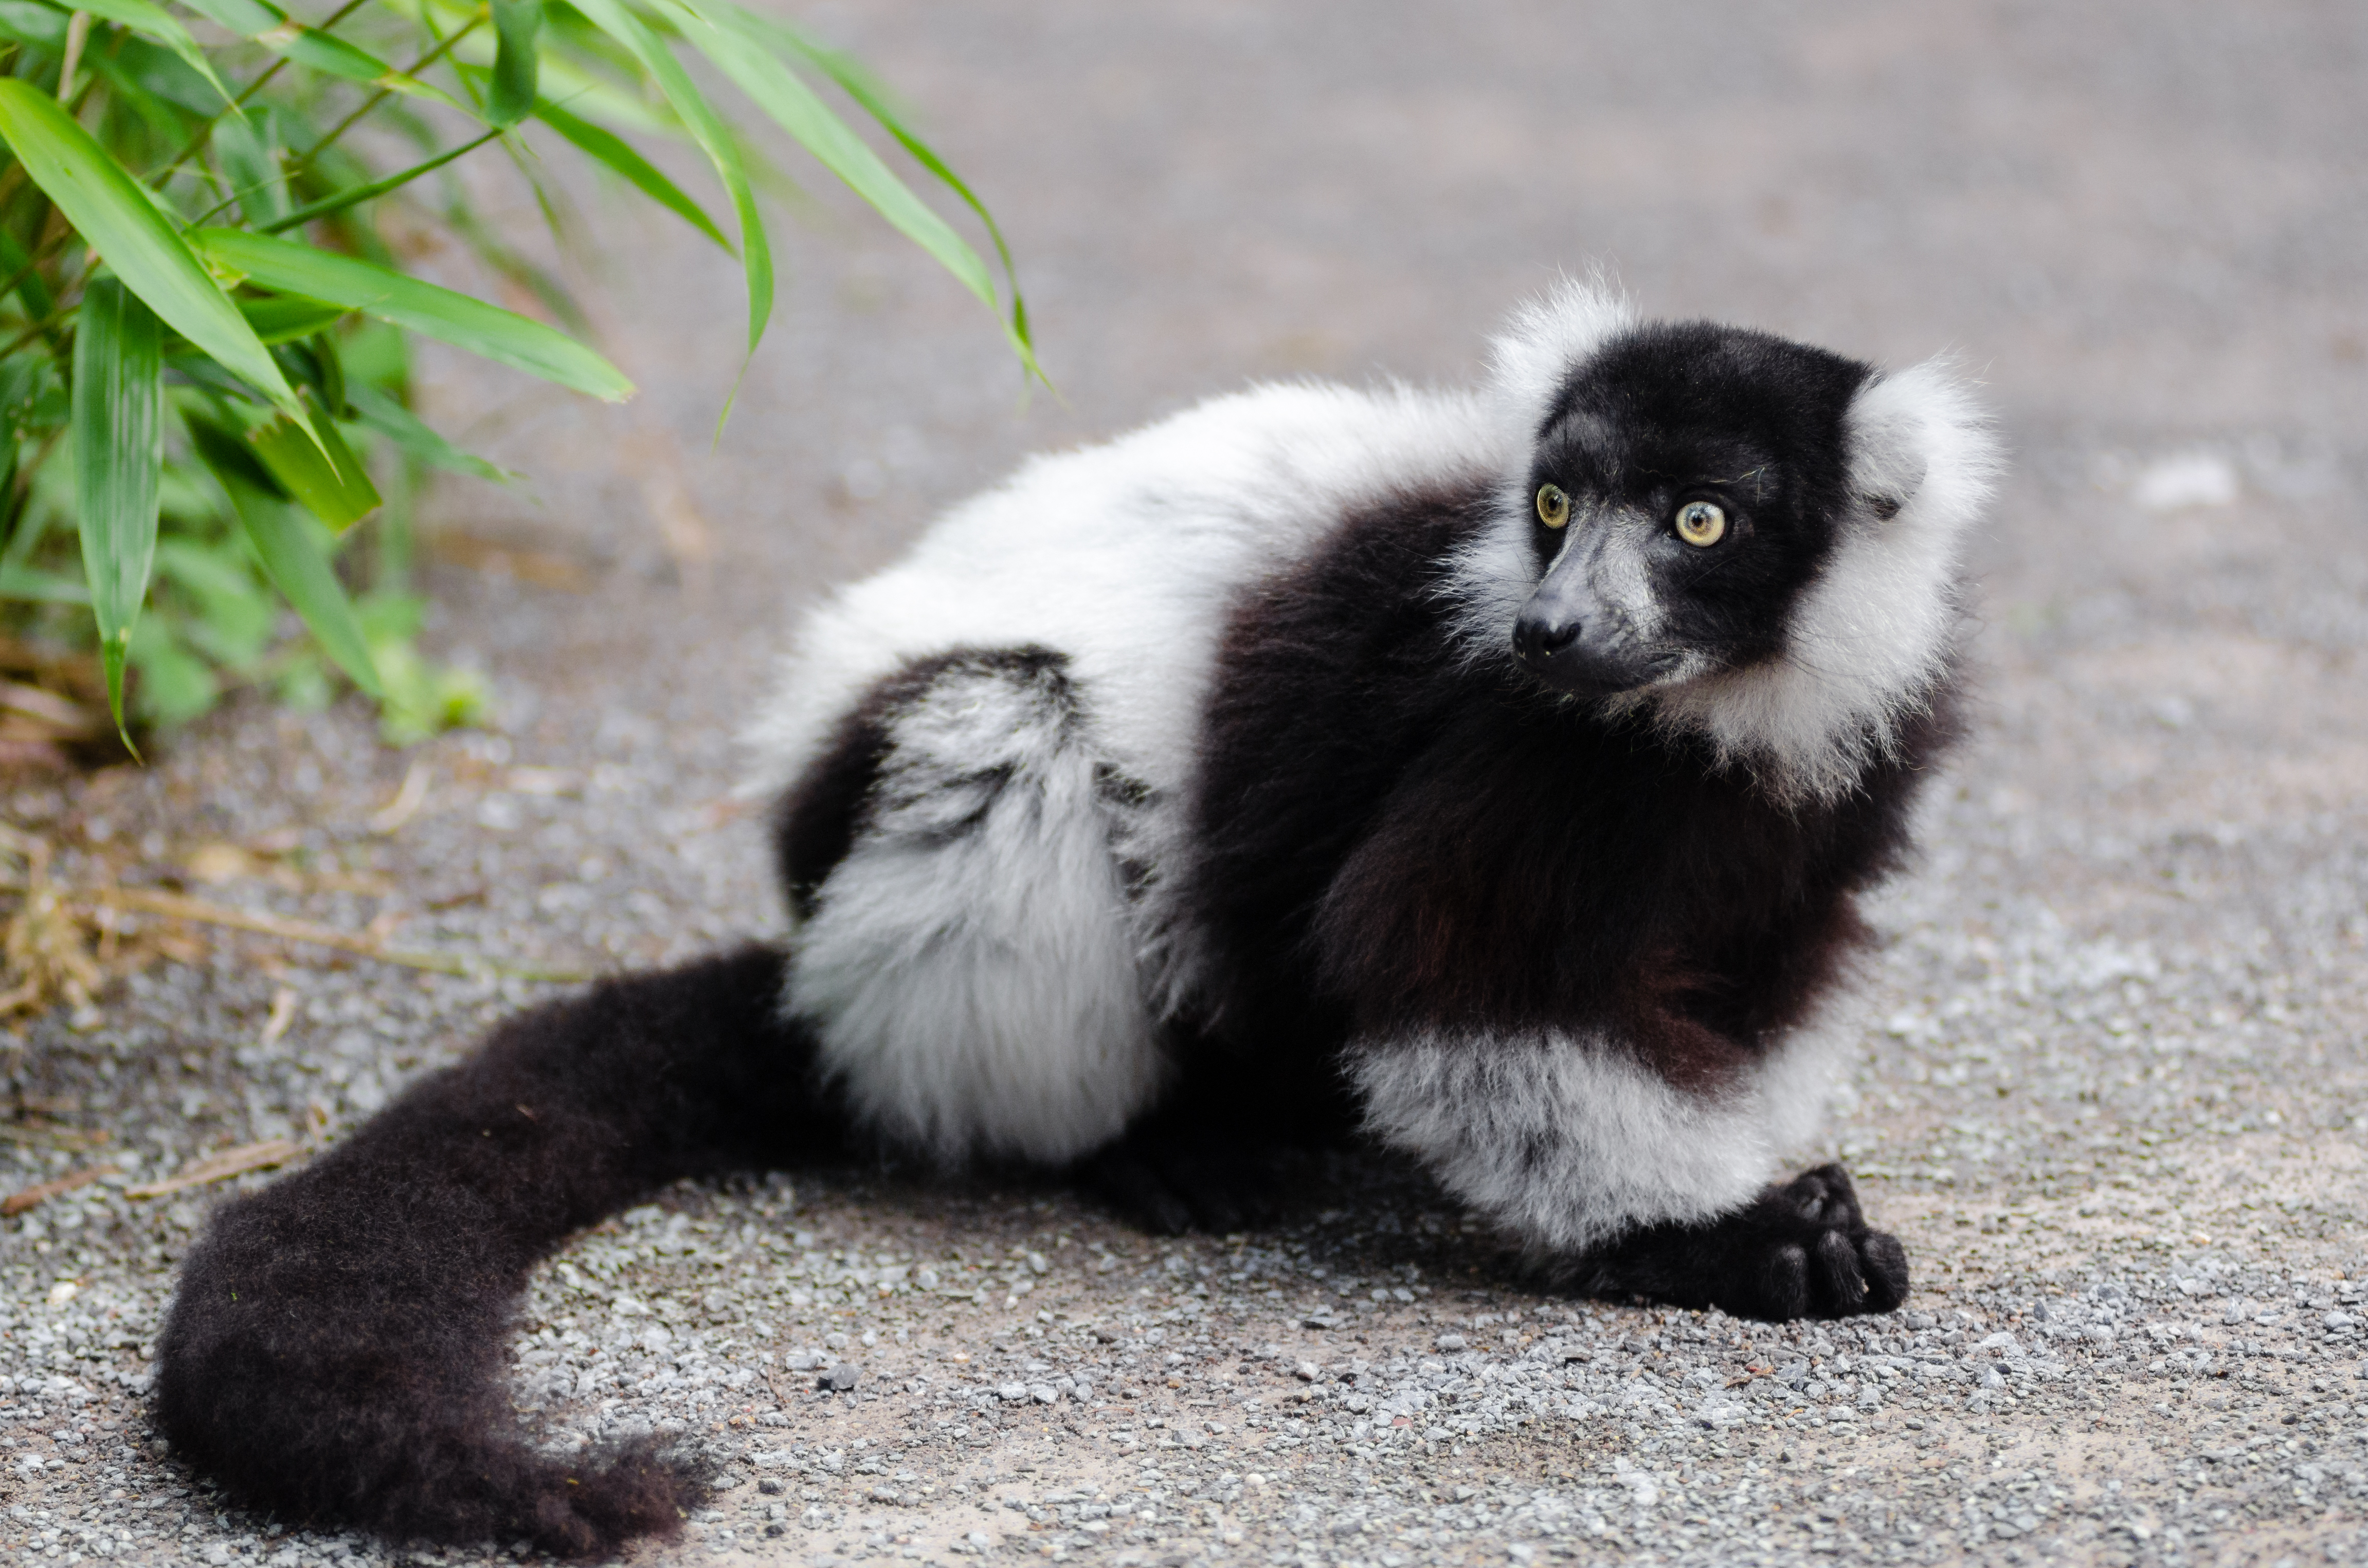
animal, wildlife, zoo, mammal, fauna, primate, madagascar, vertebrate, lemur, skunk, new world monkey